Lyman Lemnitzer

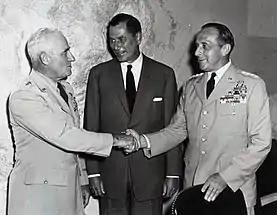
Recently appointed Chairman of the Joint Chiefs of Staff General Lyman Lemnitzer with the outgoing Chairman of the Joint Chiefs of Staff General Nathan F. Twining and Secretary of Defense Thomas S. Gates Jr.

Lemnitzer was promoted to the rank of general and named commander-in-chief of Far East Command and of the Eighth Army in March 1955. Stationed in Tokyo, Lemnitzer was the final military governor of Allied-occupied Japan before the American military administration was officially abolished on July 1, 1957. Lemnitzer was appointed Vice Chief of Staff of the Army in June 1957, then Chief of Staff of the Army in July 1959. He was appointed Chairman of the Joint Chiefs of Staff in September 1960 allowing to remain on active duty despite having reached the mandatory retirement age of 60. As chairman, Lemnitzer was involved in the Bay of Pigs crisis and the early years of United States involvement in the Vietnam War. He was also required to testify before the United States Senate Foreign Affairs Committee about his knowledge of the activities of Major General Edwin Walker, who had been dismissed from the Army over alleged attempts to promote his political beliefs in the military.